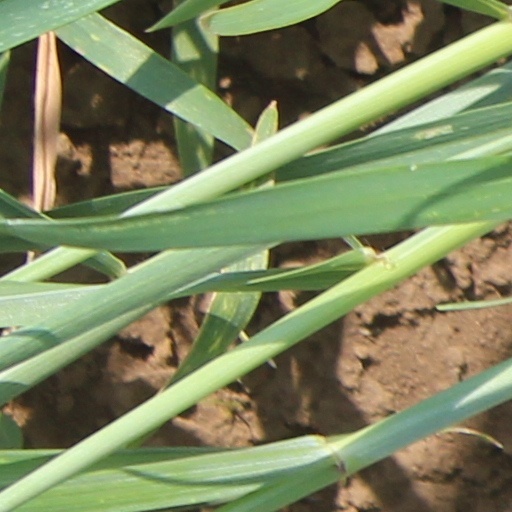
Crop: wheat